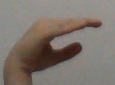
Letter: jeem